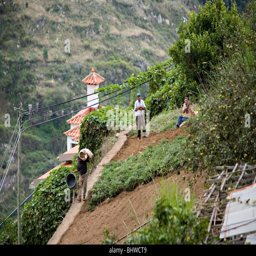
terraced farming on the slopes